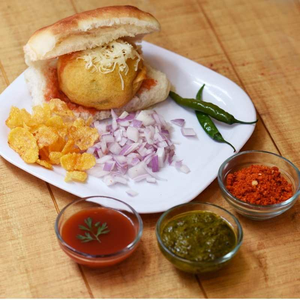
Dish: vadapav